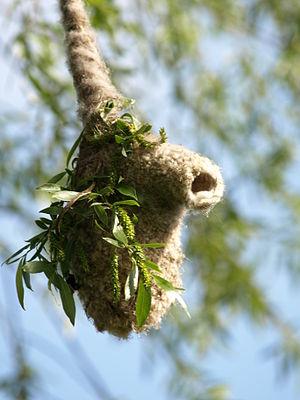
Le Rémiz penduline est une espèce de passereau de la famille des Remizidae.